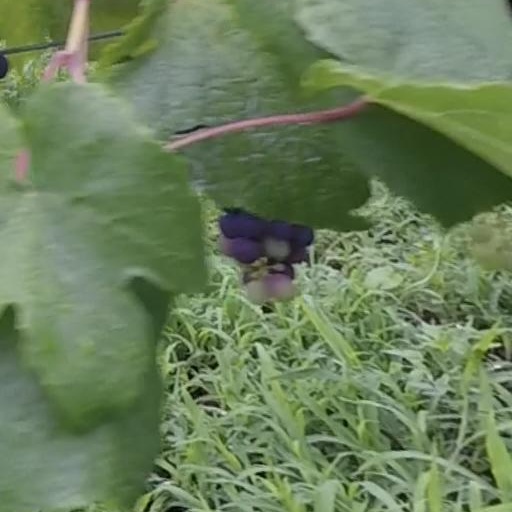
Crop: grape